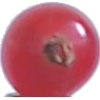
Label: redcurrant